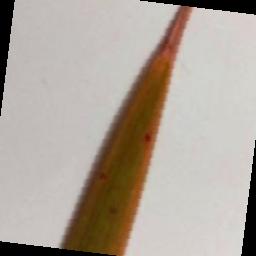
Label: Rice___Brown_Spot